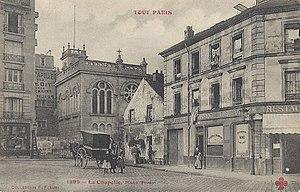
Paris, place de Torcy, vers 1900
La place de Torcy est une place du 18ᵉ arrondissement de Paris, en France.